Sandown

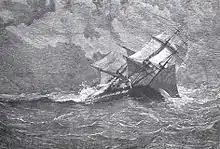
HMS Eurydice foundering in 1878

The town laid further claim to becoming a fashionable English resort when the Ocean Hotel opened in 1899. The brainchild of West End theatrical impresario Henry Lowenfeld, the Ocean built around the town's previous hotel of choice, the King's Head. For the new hotel's inauguration, a large number of dignitaries were invited from London, arriving in Sandown from Portsmouth by special boat. Guests had the chance to explore Sandown in coaches and carriages, and the hotel servants were all dressed in uniforms 'like admirals and post-captains'.